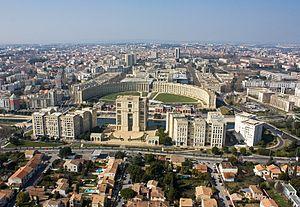
Montpellier, vue sur Antigone, Photo prise par ballon captif par Paul-Louis FERRANDEZ de la société MEROPS-Photo http://merops-photo.com
L'Occitanie est une région administrative française créée par la réforme territoriale de 2014 comportant 13 départements, et qui résulte de la fusion des anciennes régions Languedoc-Roussillon et Midi-Pyrénées. Temporairement appelée Languedoc-Roussillon-Midi-Pyrénées, le nom « Occitanie » est officiel depuis le 28 septembre 2016 et effectif depuis le 30 septembre 2016. S'il est sous-titré « Pyrénées-Méditerranée » par le conseil régional, ce sous-titre n'apparaît pas dans le Journal officiel de la République française. Le conseil régional est présidée par Carole Delga depuis le 4 janvier 2016, et son chef-lieu est Toulouse.
Montpellier — prononcé [mɔ̃.pə.lje] ou [mɔ̃.pɛ.lje] — est une commune française, préfecture du département de l’Hérault. Capitale de l'ancienne région administrative Languedoc-Roussillon, elle est le centre d'une métropole et un pôle d'équilibre de la région Occitanie, où se déroulent les assemblées plénières. Montpellier se situe dans le Sud de la France, sur un grand axe de communication joignant l'Espagne à l'ouest, à l'Italie à l'est. Proche de la mer Méditerranée, cette ville a comme voisines Béziers à 69 km au sud-ouest et Nîmes à 52 km au nord-est.